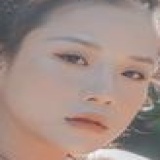
ca sĩ Thương Võ